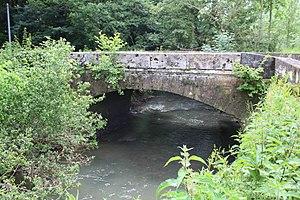
Le Menthon au lieu-dit Les Fasses.
La Veyle est un cours d'eau du département de l'Ain en région Auvergne-Rhône-Alpes, en France, qui se jette dans la Saône en rive gauche, donc un sous-affluent du Rhône.